Bizarre Foods with Andrew Zimmern

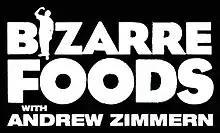

Bizarre Foods with Andrew Zimmern is a travel and cuisine television show hosted by Andrew Zimmern on the Travel Channel in the US. The first season began on Monday, February 6, 2007, at 9pm ET/PT.